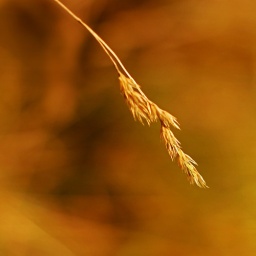
wind in the golden (and high) grass